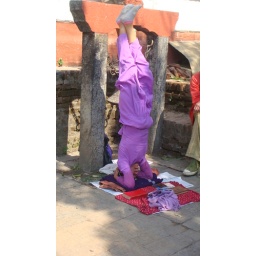
I saw this girl in Buddhanilkhantha, standing on her head and reading a hindu book.